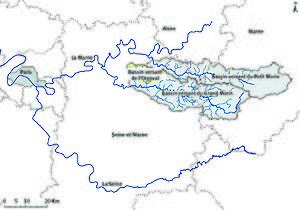
Observatoire de l'Orgeval et bassin versant des Morin (Seine-et-Marne)
L'Orgeval ou ru des Avenelles est une rivière française qui coule dans le département de Seine-et-Marne. C'est un affluent du Grand Morin en rive droite, donc un sous-affluent de la Seine par la Marne.